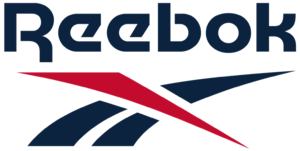
Reebok
Reebok er et firma, der producerer sportssko, tøj og accessories. Siden 2005 har det været et datterselskab af det tyske firma Adidas. Navnet kommer fra betegnelsen af råbukantilopen på afrikaans. Firmaet blev grundlagt under navnet J.W. Foster and Sons i 1895. I 1958 blev navnet omdøbt til Reebok.